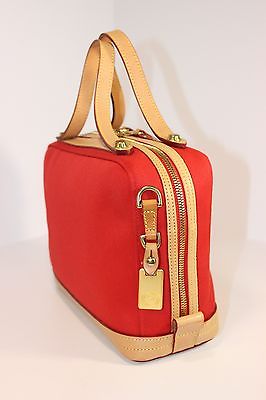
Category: toaster